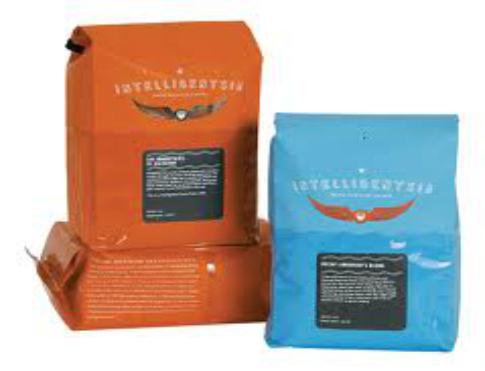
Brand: Intelligentsia Coffee & Tea
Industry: Food